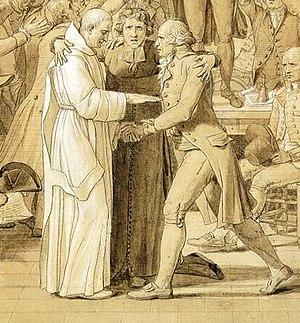
Extrait du tableau du serment du jeu de paume de David.Cadrage sur dom Gerle (clergé régulier), l'abbé Grégoire (clergé séculier) et Rabaut Saint-Étienne, fils du pasteur Paul Rabaut (protestant).
Antoine Christophe Gerle, dit Dom Gerle né à Riom en France, le 25 octobre 1736 et mort à Paris, le 17 novembre 1801, est un religieux français de l'ordre des Chartreux qui fut député de l'Assemblée Constituante, pendant la Révolution française, et défroqué.
Le Conservatoire national des arts et métiers est un grand établissement d’enseignement supérieur et de recherche français placé sous la tutelle du ministère chargé de l'Enseignement supérieur.
Jean-Paul Rabaut Saint-Étienne dit Rabaut-Saint-Étienne, né à Nîmes le 14 novembre 1743 et mort guillotiné à Paris le 5 décembre 1793, est un pasteur protestant français, député du Tiers état aux États généraux de 1789 puis du département de l'Aube à la Convention nationale.
Implanté en France dès les débuts de la Réforme, le protestantisme arrive aujourd'hui en troisième position des religions pratiquées en France après le catholicisme et l'islam, mais avant le judaïsme. Les protestants français se répartissent d'une part entre les deux dénominations reconnues officiellement en 1802, les églises luthériennes, et les églises réformées, et d'autre part entre les différentes dénominations évangéliques réunies dans le Conseil national des évangéliques de France, pour la plupart venues d'Angleterre et des États-Unis au cours des XIXᵉ et XXᵉ siècles, telles que le baptisme, le pentecôtisme, l'adventisme et les autres églises évangéliques. Celles-ci représentent environ un tiers des protestants français et sont en forte croissance.
Henri Jean-Baptiste Grégoire, également appelé l'abbé Grégoire, né le 4 décembre 1750 à Vého et mort le 28 mai 1831 à Paris, est un prêtre catholique, évêque constitutionnel et homme politique français, l'une des principales figures de la Révolution française. L'abbé Grégoire se rallie au Tiers état et, à l'Assemblée constituante, il réclame non seulement l'abolition totale des privilèges et de l'esclavage mais prône aussi le suffrage universel masculin. Fondateur du Conservatoire national des arts et métiers et du Bureau des longitudes, il participe à la création de l'Institut de France, dont il devient membre.